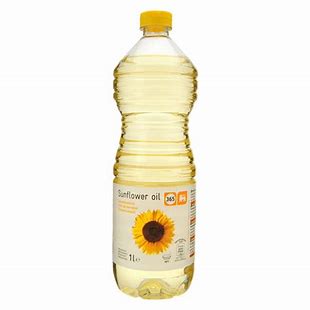
Waste category: plastic